History of Nova Scotia

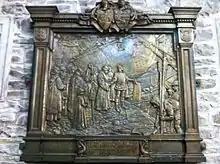
A plaque of John Cabot departing Bristol, England for Atlantic Canada (1497), installed at Sir Sandford Fleming Park, Halifax

Venetian Italian explorer Zuan Chabotto (Italian: Giovanni Caboto) known in English as John Cabot, was the first European explorer of the North American continent. His voyage of exploration ushered in an irrevocable transformation of global social and economic interaction. Cabot's voyage received financial backing by Italian banking houses in London and the Bardi family banking firm of Florence. With financing secure and patent issued by Henry VII to Cabot and his three sons, he set sail in 1496. Upon landing on 24 June 1497, Cabot raised the Venetian and Papal banners, claiming the land for the King of England and recognising the religious authority of the Roman Catholic Church. After this landing, Cabot spent some weeks "discovering the coast", with most "discovered after turning back." Cabot's expedition is believed to be the first by Europeans to mainland North America, since the Norsemen, established a settlement at L'Anse aux Meadows around the year 1014. Historian Alwyn Ruddock who worked on Cabot and his era for 35 years suggested Fr. Giovanni Antonio de Carbonariis and the other friars who accompanied Cabot's 1498 expedition had stayed in Newfoundland and founded a mission which would have made it the first Christian settlement on the continent. Nova Scotia was further explored by the Portuguese explorer João Álvares Fagundes (1520) as he searched south of his fishing settlements in Newfoundland.